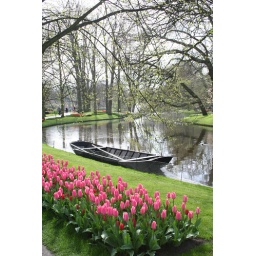
Whether parked by a bed of pleasant blooms or navigatinga path of creepy woods, the boat keeps afloat. Moves on.